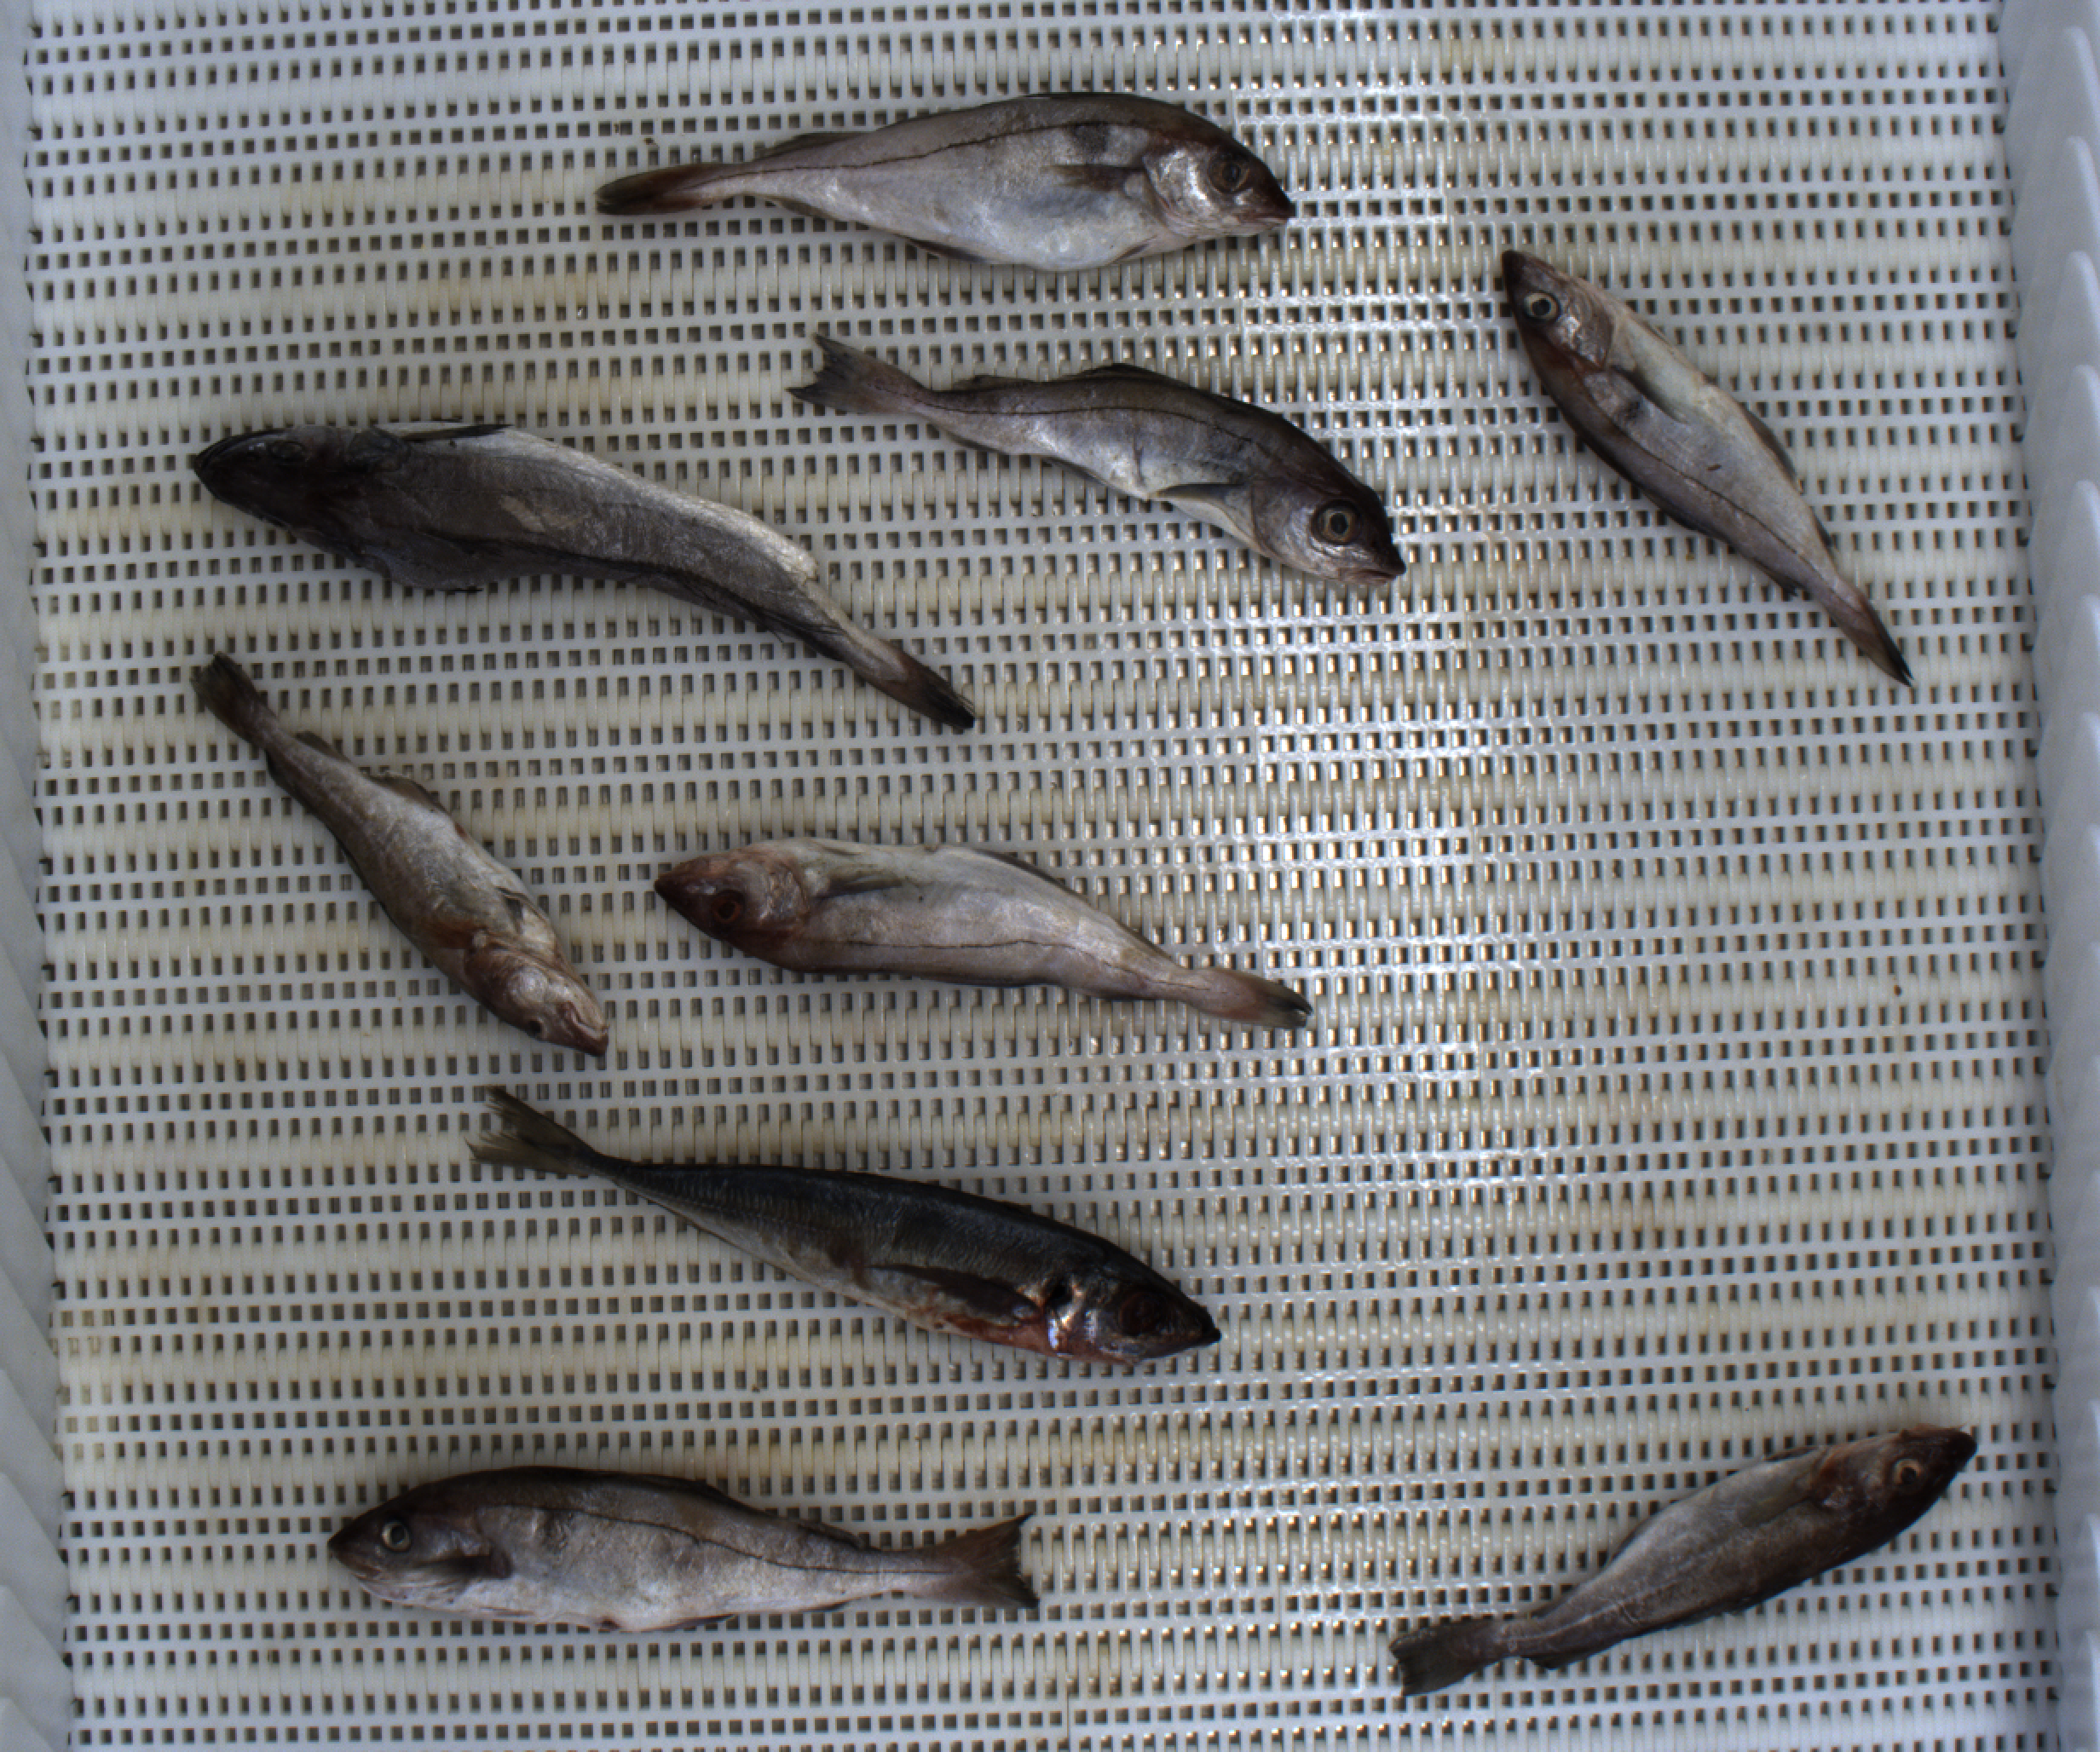
Total fish: 9
Cod: 2
Haddock: 5
Whiting: 0
Hake: 1
Horse mackerel: 1
Saithe: 0
Other: 0